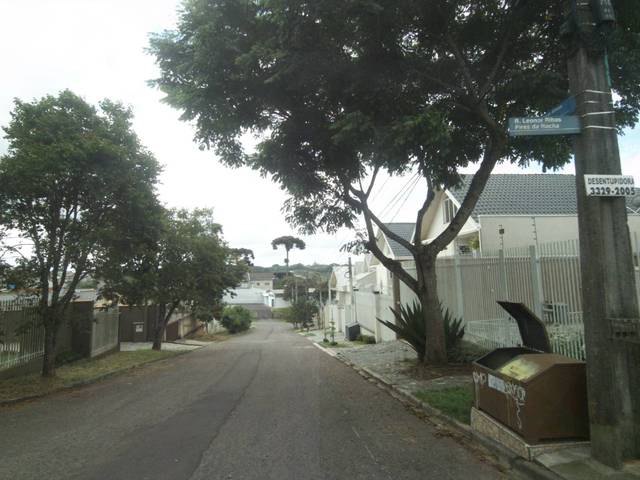
Region: Brazil
Coordinates: -25.381, -49.294